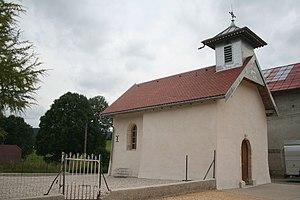
Chapelle de Maison-du-Bois (Doubs)
Brey-et-Maison-du-Bois est une commune française située dans le département du Doubs, en région Bourgogne-Franche-Comté.